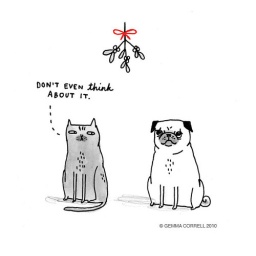
cat and dog under a mistletoe. funny !